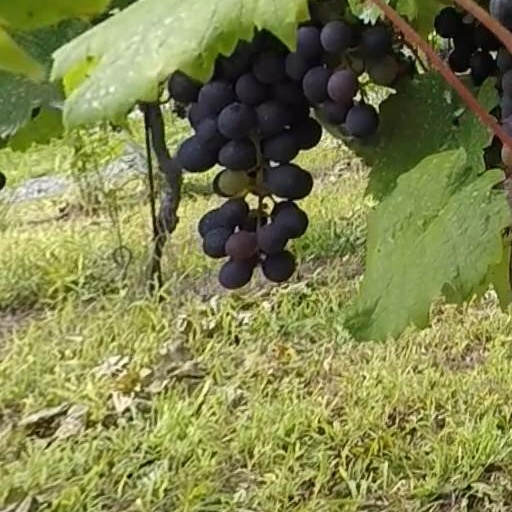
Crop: grape